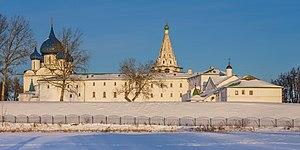
Le kremlin de Souzdal est la partie la plus ancienne et le cœur historique de la ville de Souzdal. Il existe depuis le Xᵉ siècle, selon la chronique depuis 1024. Situé dans un méandre de la rivière Kamenka, au sud de la ville, il représente avec ses édifices témoins des pouvoirs religieux et princiers un ensemble remarquable classé au patrimoine de l'humanité par l'UNESCO dans le cadre des monuments de Vladimir et de Souzdal.
Souzdal est une ville de l'oblast de Vladimir, en Russie, et le centre administratif du raïon de Souzdal. Sa population s'élevait à 10 240 habitants en 2013.
Au sein d'un bien intitulé Monuments de Vladimir et de Souzdal, l'UNESCO a inscrit sur la liste du patrimoine mondial huit monuments médiévaux de Zalessie en Russie.